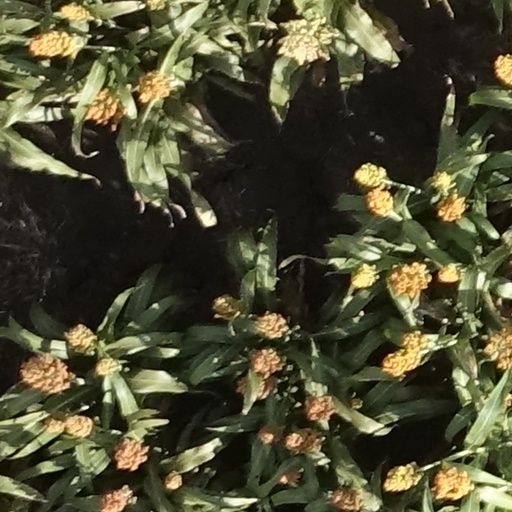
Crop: sorghum